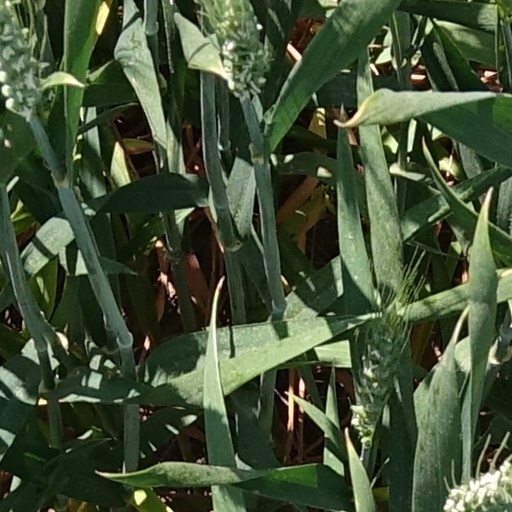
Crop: wheat